Regularization (mathematics)

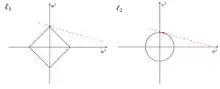
A comparison between the L1 ball and the L2 ball in two dimensions gives an intuition on how L1 regularization achieves sparsity.

Enforcing a sparsity constraint on formula_21 can lead to simpler and more interpretable models. This is useful in many real-life applications such as computational biology. An example is developing a simple predictive test for a disease in order to minimize the cost of performing medical tests while maximizing predictive power.